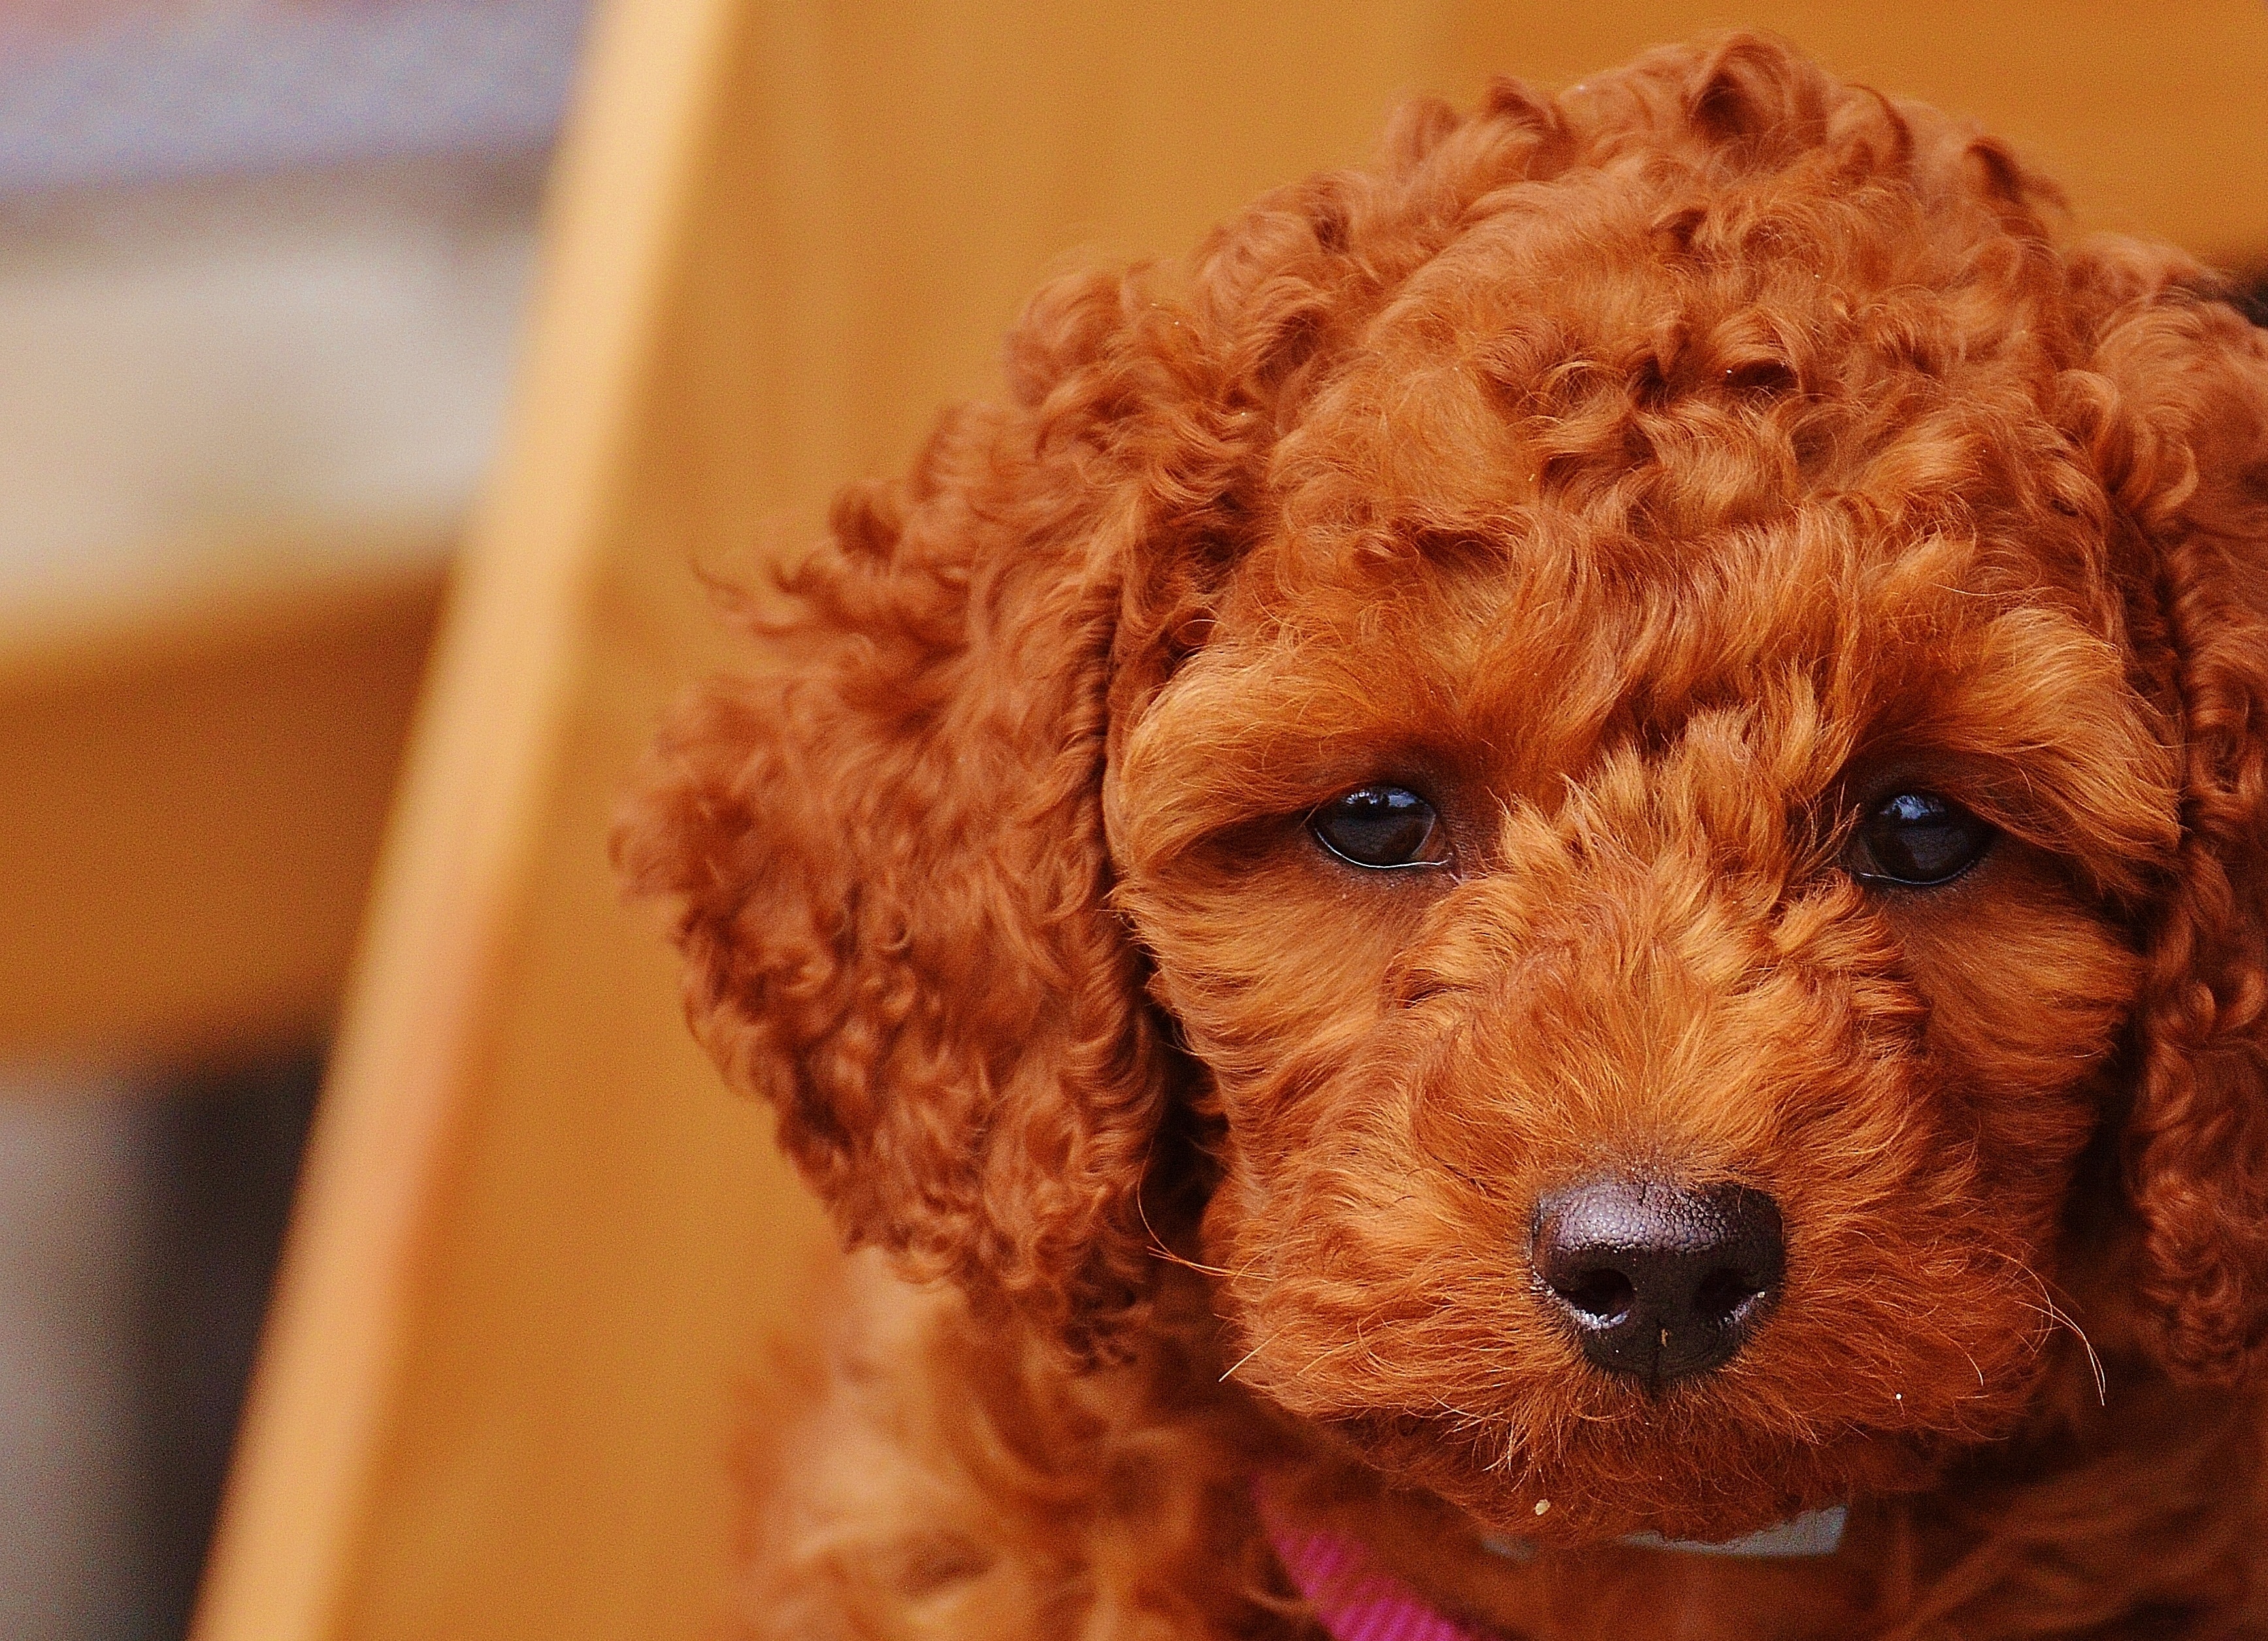
sweet, puppy, dog, cute, fur, mammal, poodle, vertebrate, lure, dog breed, cavapoo, young animal, miniature poodle, goldendoodle, cockapoo, toy poodle, dog like mammal, carnivoran, schnoodle, dog crossbreeds, cavachon, poodle crossbreed